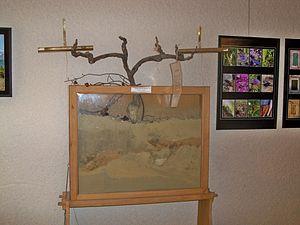
Vigne de Beaumes de Venise, Terroir Muscat
Le muscat de Beaumes-de-Venise est un vin français d'appellation d'origine contrôlée produit sur les communes de Beaumes-de-Venise et d'Aubignan, dans le Vaucluse. C'est l'une des deux appellations fournissant du vin doux naturel du vignoble de la vallée du Rhône, avec le rasteau.